John Augustus Larson

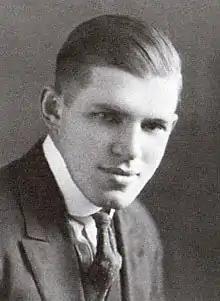
John Larson in 1921

John Augustus Larson (11 December 1892 – 1 October 1965) was a police officer and forensic psychiatrist and became famous for his invention of the modern polygraph device used in forensic investigations. He was the first American police officer with an academic doctorate and to use the polygraph in criminal investigations.